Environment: real
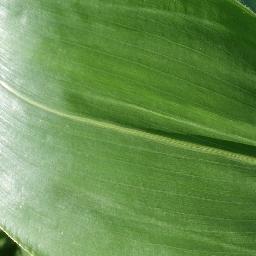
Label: healthy